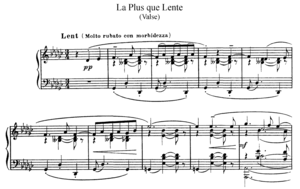
Premières mesures de la Plus que lente de Claude Debussy.
La Plus que lente, L. 121, est une œuvre pour piano seul composée par Claude Debussy. Cette œuvre est parue peu après la publication de son premier livre de Préludes. Elle a été composée en 1910, puis orchestrée par Debussy lui-même pour orchestre à cordes, deux ans plus tard.